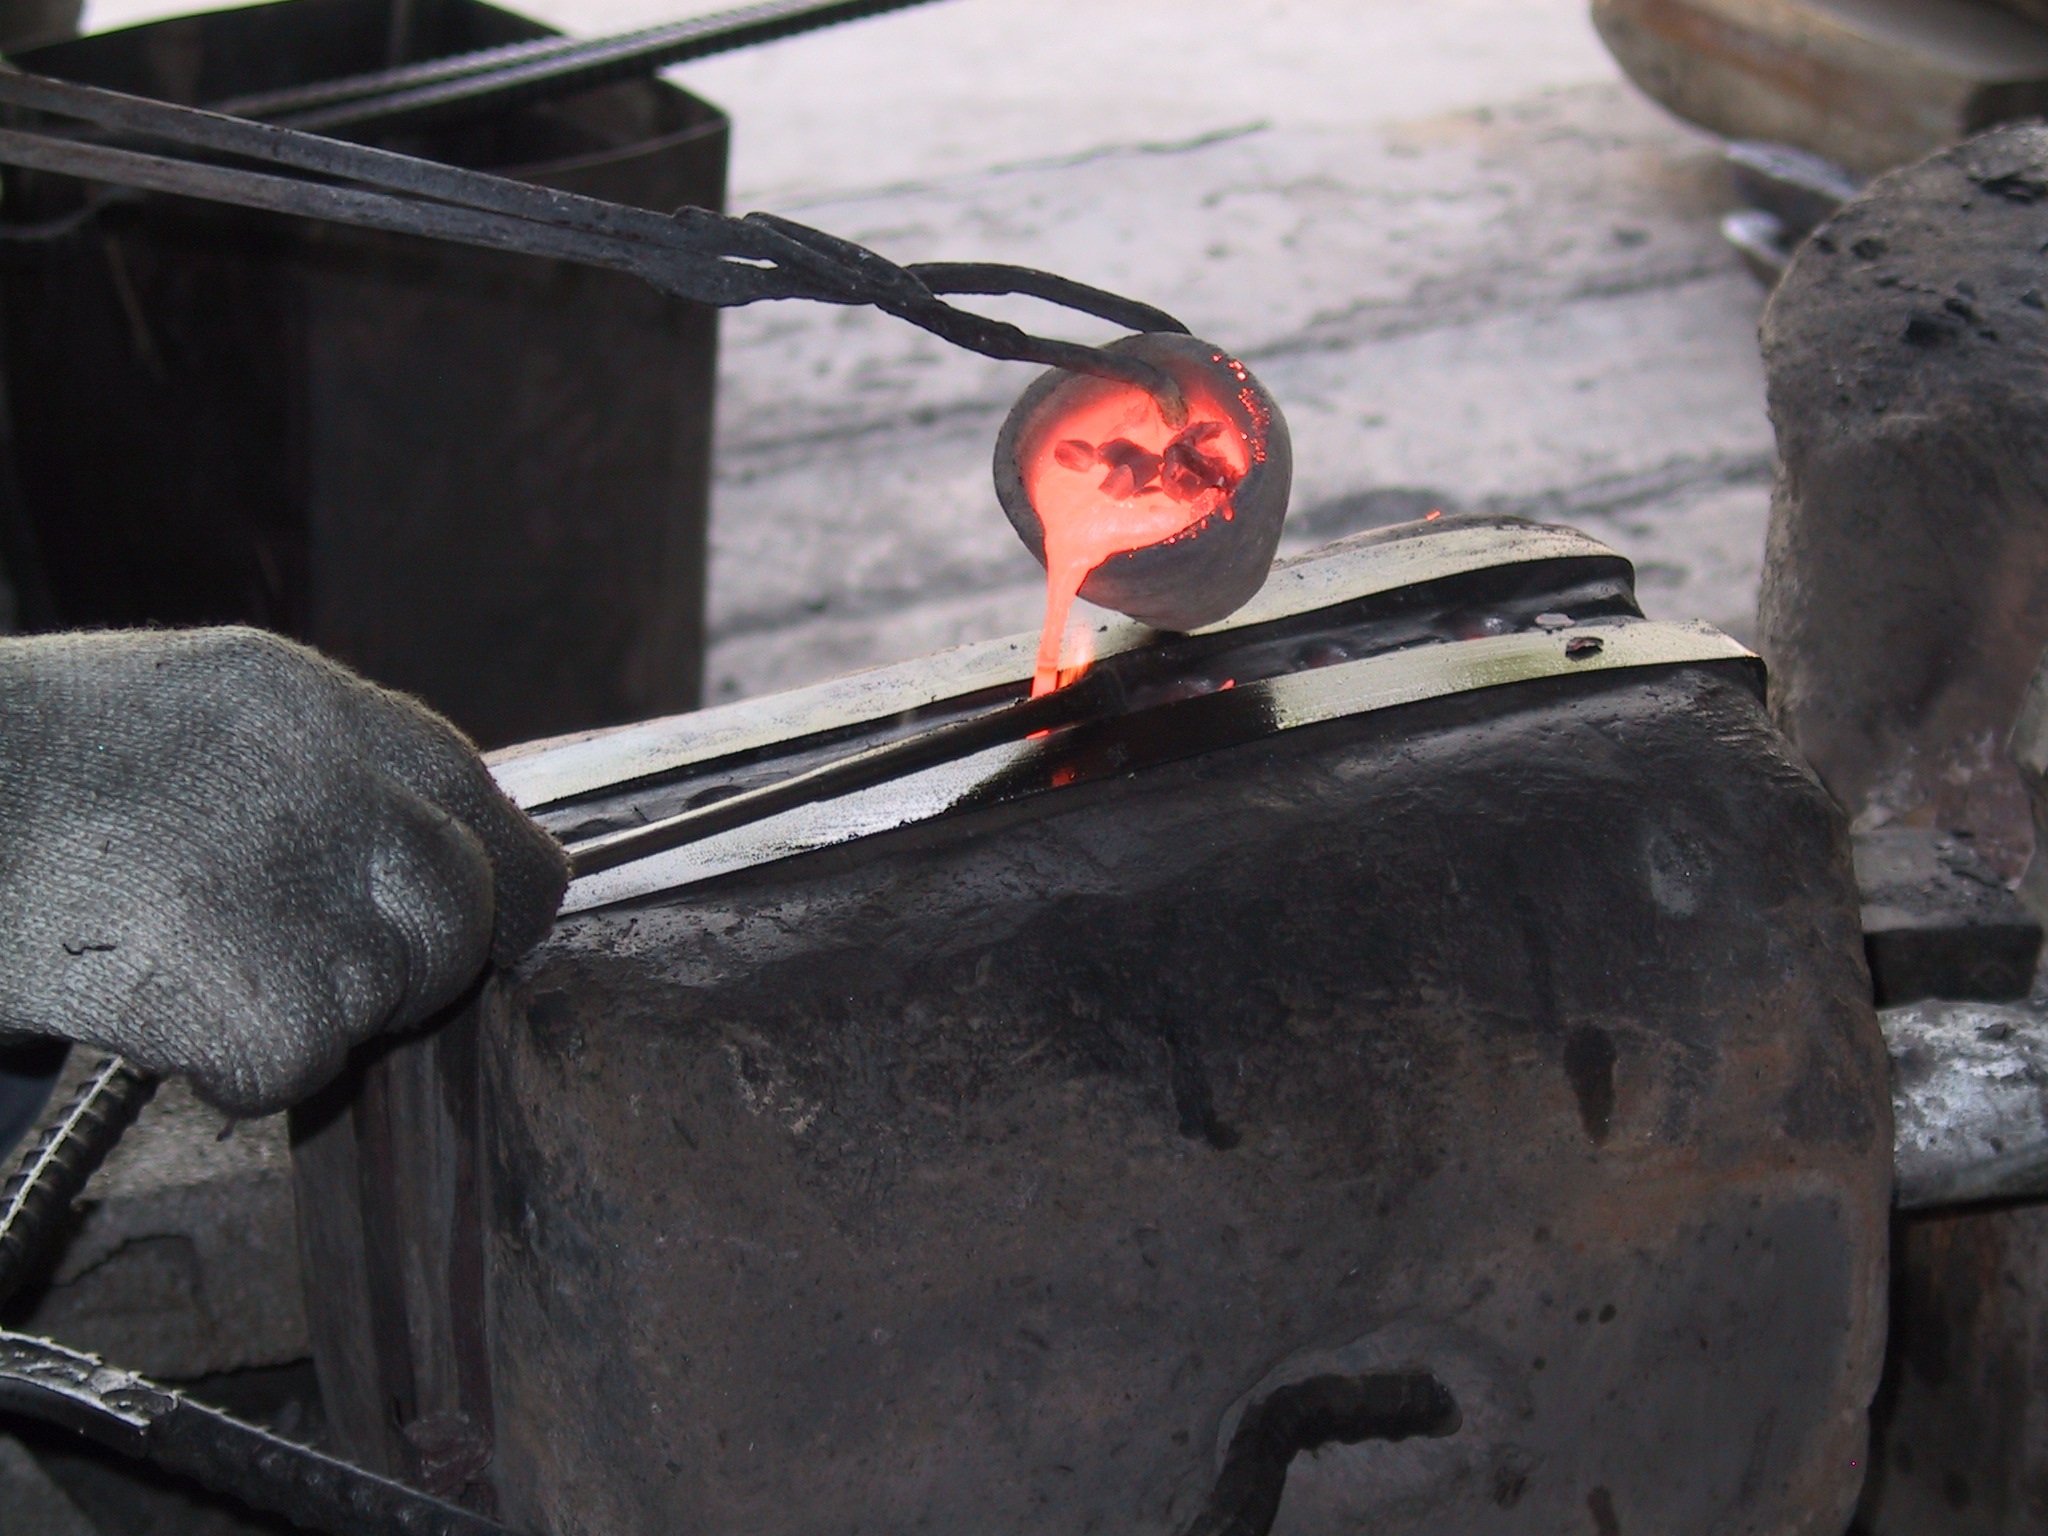
working, glowing, vehicle, metal, fire, heat, material, tire, pour, hot, iron, mold, forge, molten, blacksmith, occupation, smith, forging, automotive tire, craftsperson